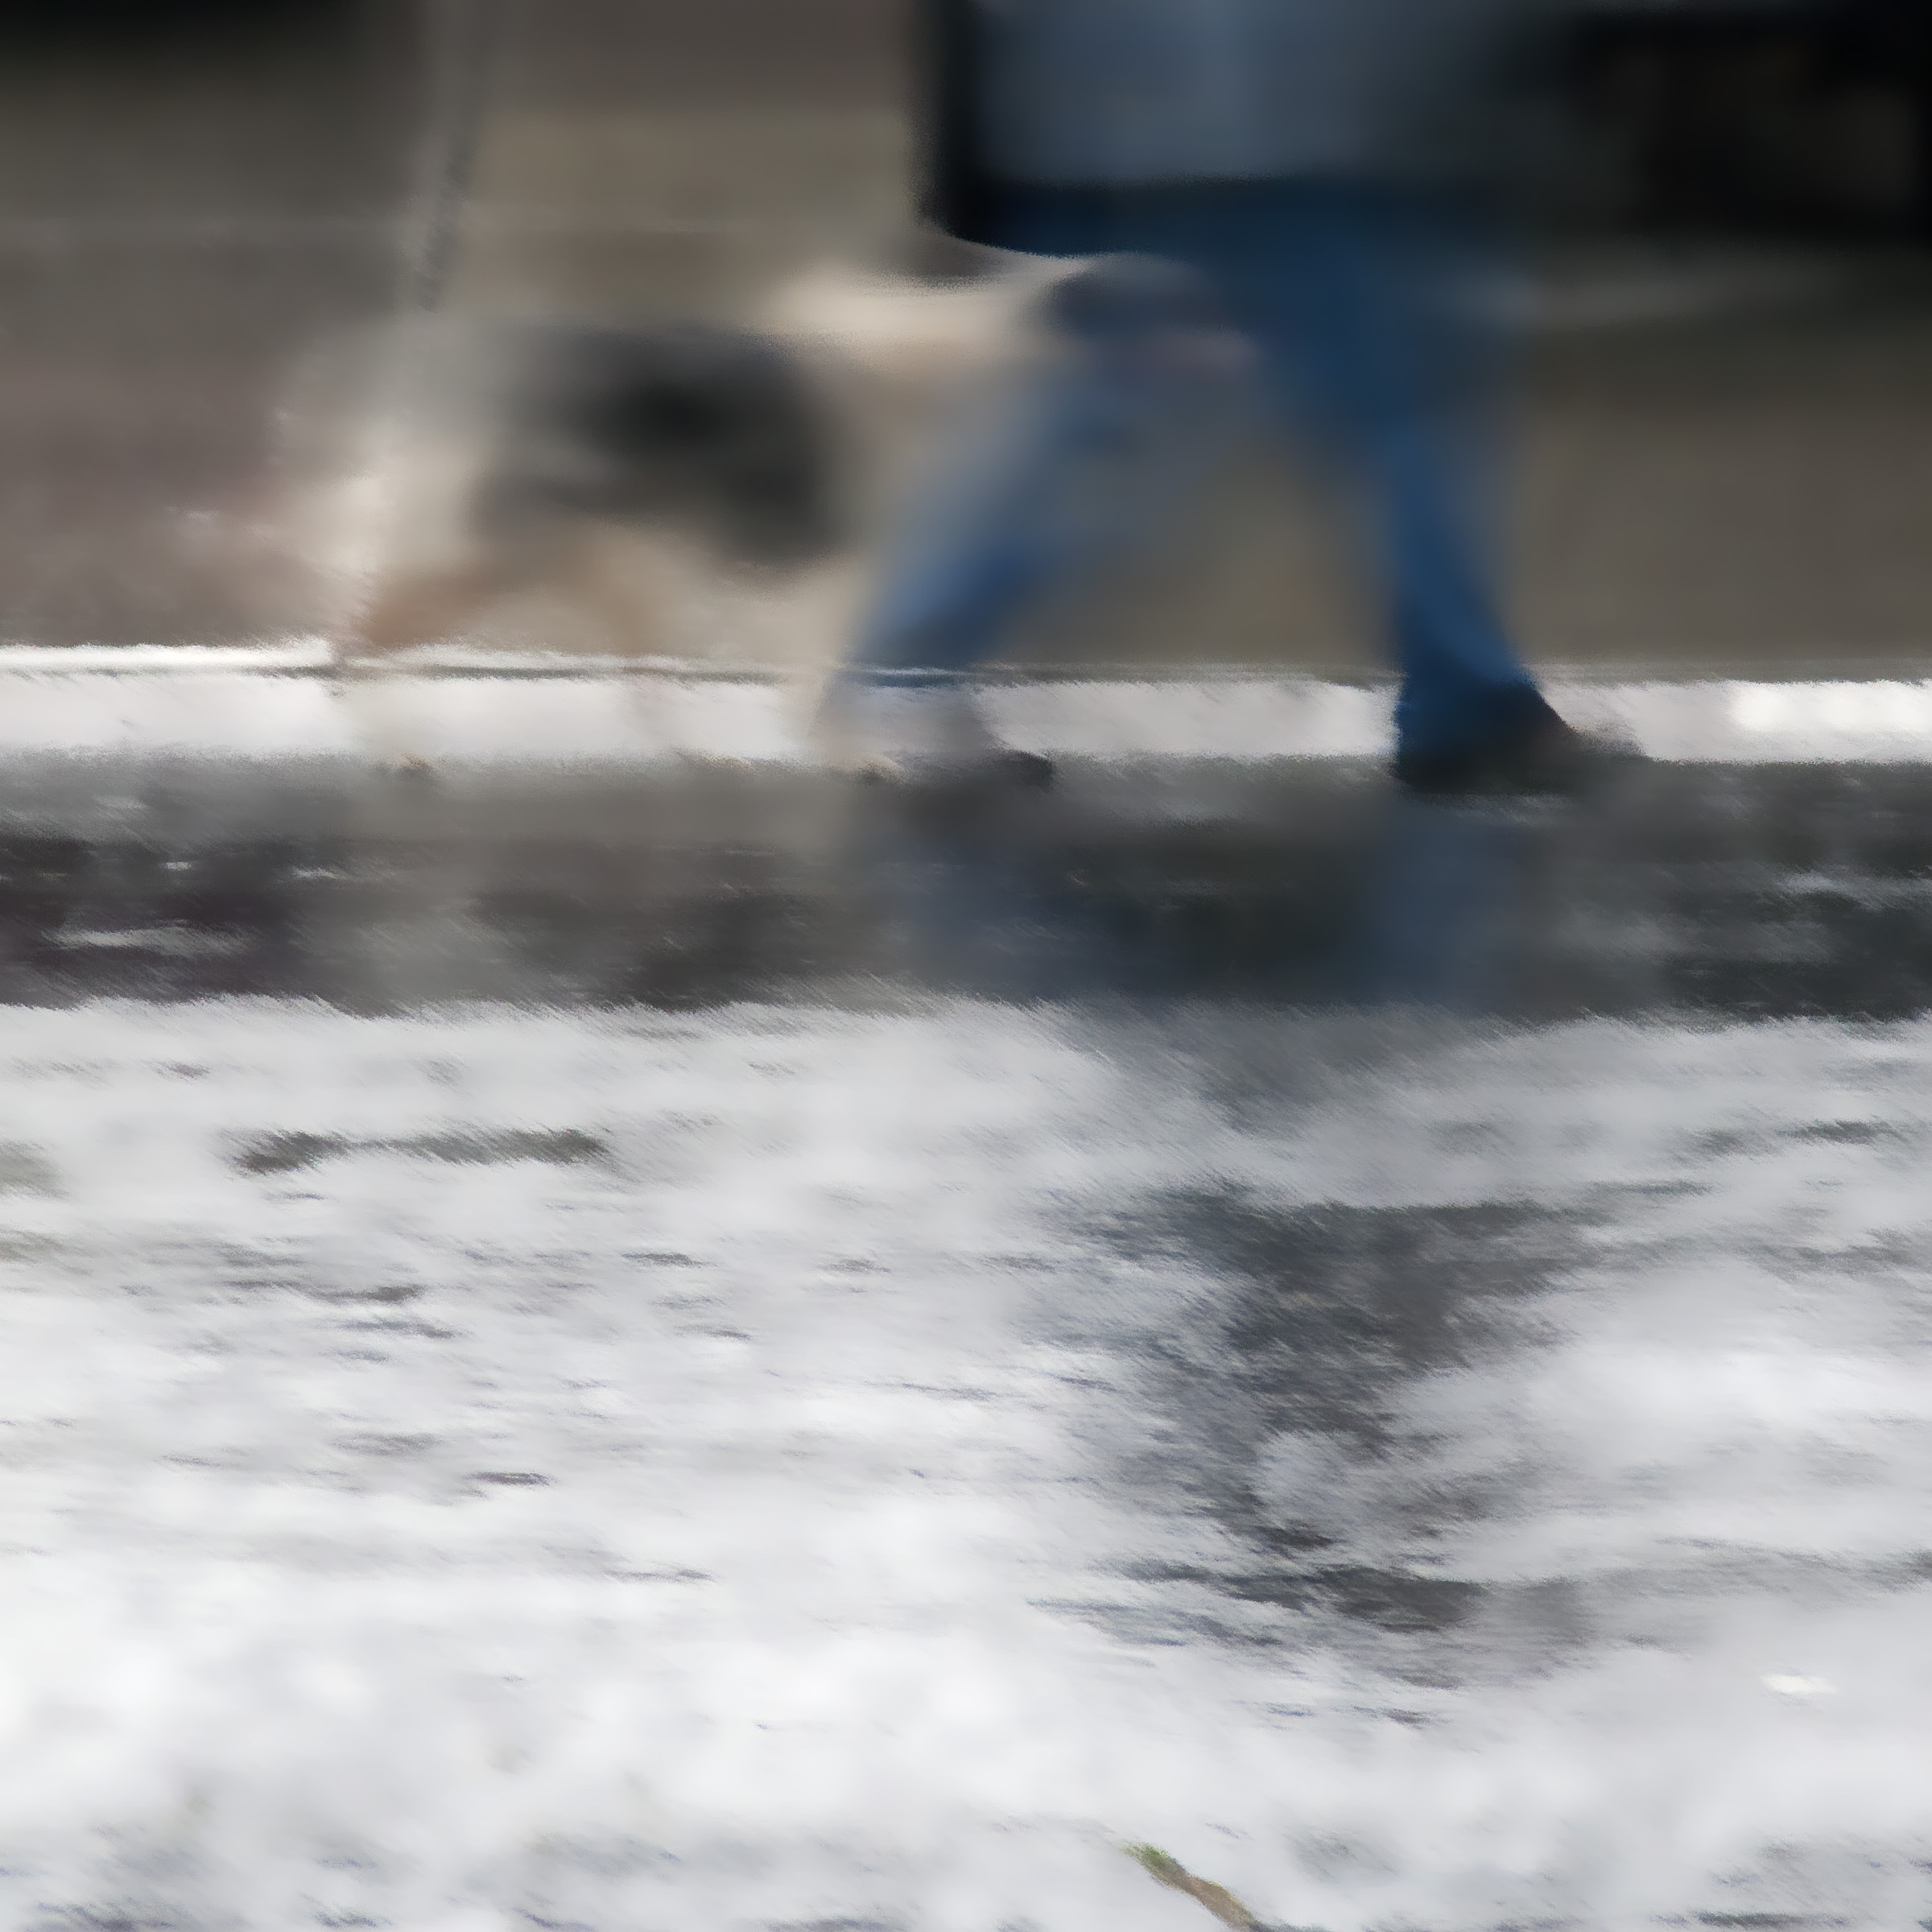
water, snow, winter, blur, sunlight, rain, wave, dog, walk, ice, reflection, weather, blue, season, freezing